Vladimir Tintor (actor)

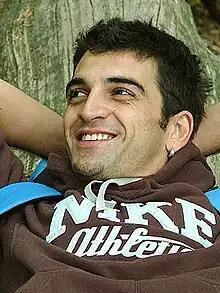
Tintor in 2007

Vladimir Tintor (born 18 July 1978) is a Serbian film actor who lives and works in Croatia. He appeared in more than twelve films since 2002.